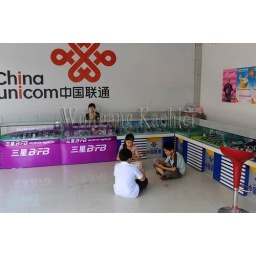
China, yangtze river, fengdu, street scene, children playing cards in cell phone store